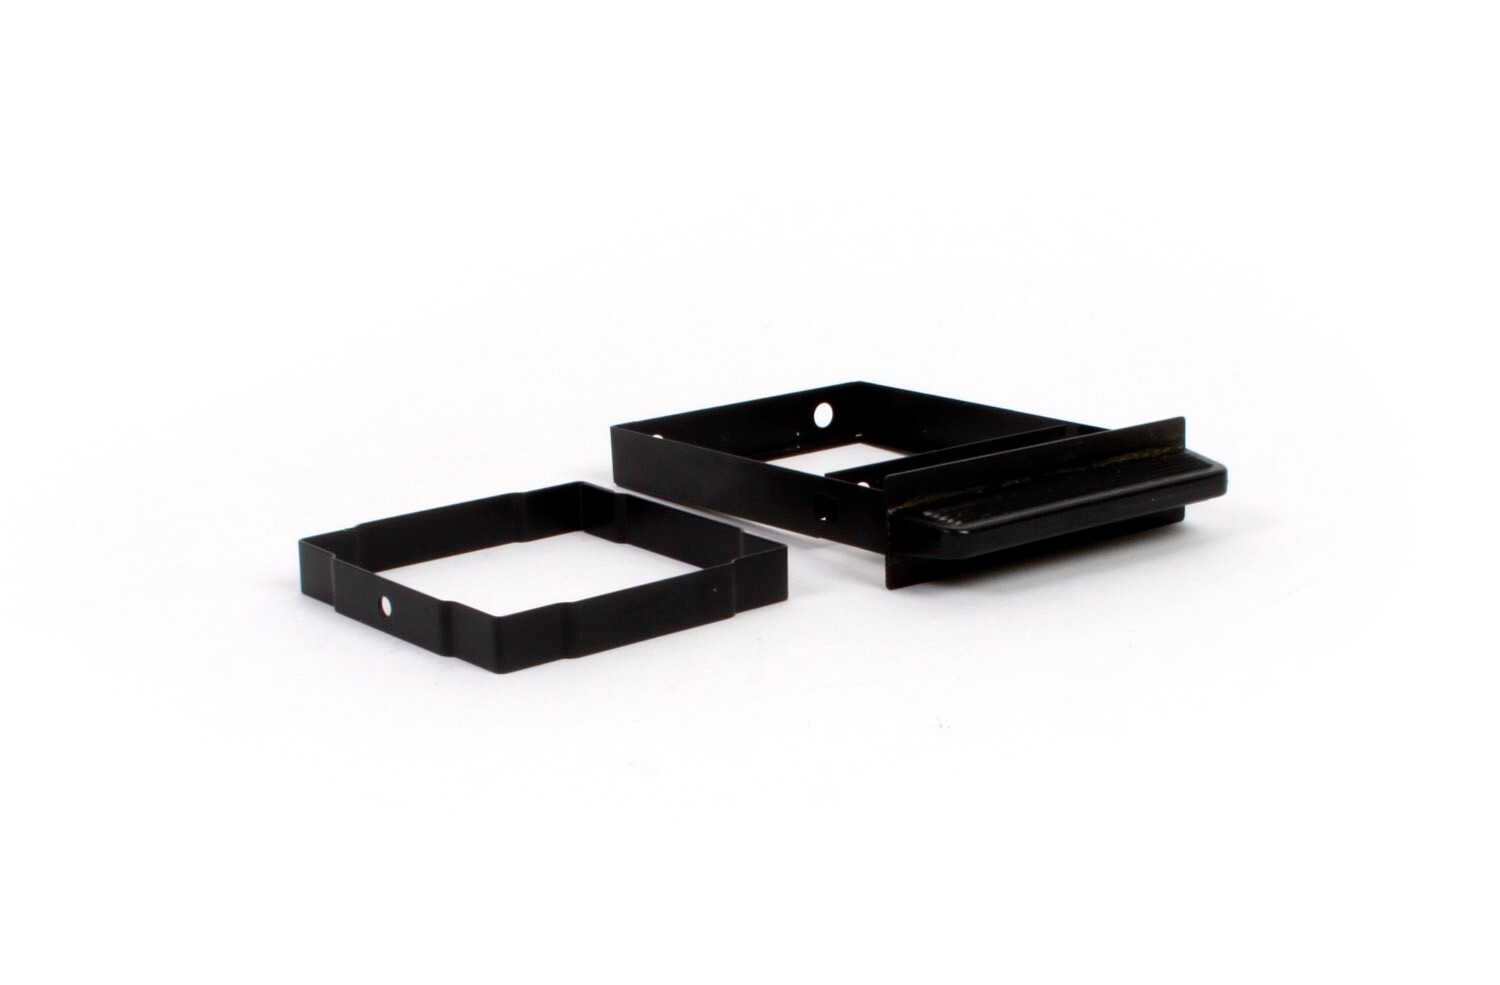
Meopta Opemus 5 Enlarger Filter Drawer
Brand: Meopta Type: Enlarger Filter Drawer Good condition! Meopta Opemus 5 Enlarger Filter Drawer bpc1005956 _______________________________________________ We sell a variety of used antiques and camera equipment, plus more. We do our best to test all of our items and accurately describe any flaw or defect we find. If you come across an issue that we have overlooked, please contact us. We will be happy to work with you to resolve the issue Make sure you have seen all shipping options for purchasing. ____________________________________________ Shipping We use USPS & UPS for domestic and international along with standard international from ebay We ship within 1-3 business days from receiving payment. Tracking numbers are automated by eBay for each order when the shipping label is made In the event of a return, shipping charges are not refundable unless the item is not as presented and the item is not described as an "As-Is" sale. CUSTOMS CUSTOMS MAY ADD additional costs upon delivery to your country. These charges are normally collected by the delivery company or when you pick the item up. PLEASE DO NOT confuse them for additional shipping charges. Please contact us through eBay with any questions. THANKS FOR LOOKING!
Brand: Meopta
Category: Cameras & Optics > Photography > Darkroom > Enlarging Equipment > Photographic Enlargers